USS H-2

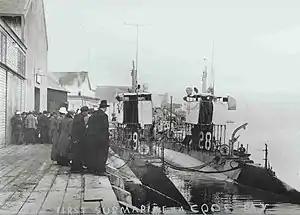
and USS "H-2" rafted together at Coos Bay, Oregon.

Attached to the Pacific Fleet, "H-2" operated along the West Coast — usually in company with — on various exercises and patrols out of San Pedro, California until October 1917, when she sailed for the East Coast. Transferred to the Atlantic Fleet as of 9 November 1917, she cruised in the Caribbean Sea for most of that winter, also conducting special submarine detection tests with aircraft and patrol vessels from Key West, Florida. After having new engines installed at Philadelphia, Pennsylvania in the spring of 1918, she resumed patrols in the Caribbean until the end of the war, when she returned to the sub base at New London, Connecticut. From there, she operated in Long Island Sound, often with student officers from the submarine school on board.